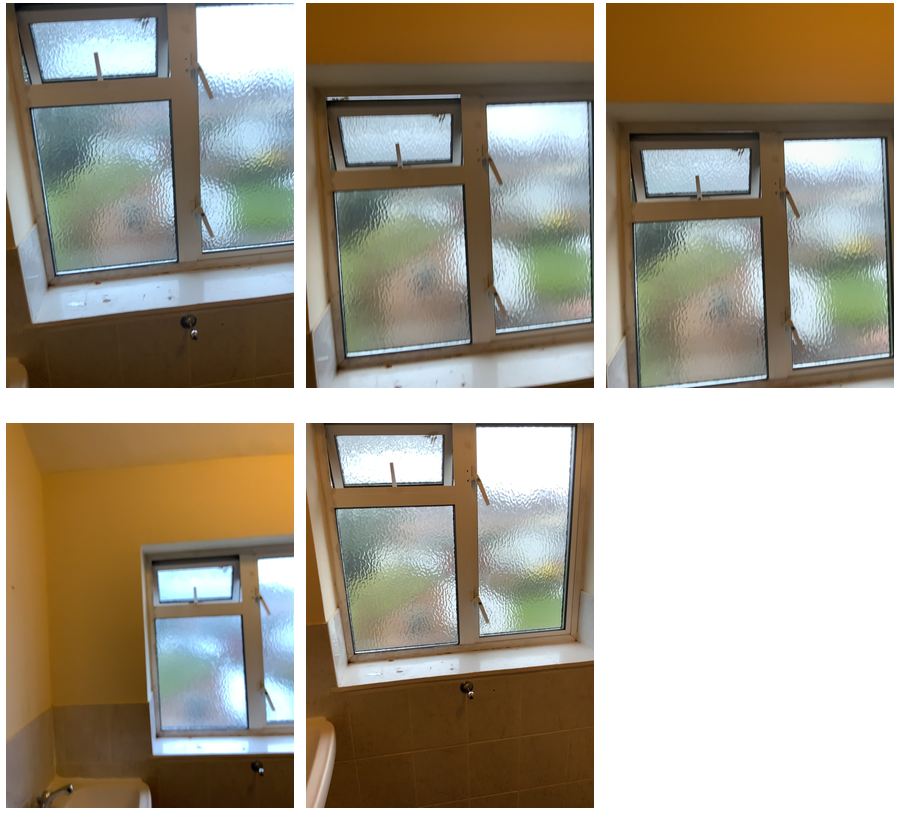Task instruction: Open the window.
Answer: {"task_instruction": "Open the window.", "nodes": ["handle1", "handle2", "handle3", "window"], "edges": [{"functional_relationship": "openorclose", "object1": "handle1", "object2": "window", "spatial_relations": ["close"], "is_touching": true}, {"functional_relationship": "openorclose", "object1": "handle2", "object2": "window", "spatial_relations": ["close"], "is_touching": true}, {"functional_relationship": "openorclose", "object1": "handle3", "object2": "window", "spatial_relations": ["close"], "is_touching": true}], "action_type": "rotate", "function_type": "open_close_control"}